Mortal Kombat Trilogy

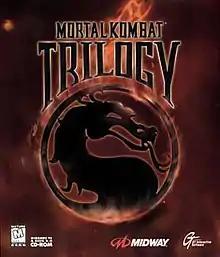
Cover artwork for the home versions

Mortal Kombat Trilogy is a fighting game released by Midway in 1996 as the second and final update to "Mortal Kombat 3" (the first being "Ultimate Mortal Kombat 3") for the PlayStation, Nintendo 64, Sega Saturn and PCs. Further versions were also released for the Game.com and R-Zone. It features a similar basic gameplay system and the same story as "Ultimate Mortal Kombat 3", but adds characters and stages restored from "Mortal Kombat" and "Mortal Kombat II". New additions to the game included the "Aggressor" bar. The Brutality mechanic was introduced with this installment. The game was met with positive to mixed reviews upon release.